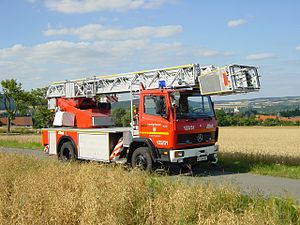
Stige
En stige monteret på en lastbil
En stige er et redskab til at nå enten højere op eller længere ned, på en nem måde. Dette kan fx være hvis man vil op på et tag eller ned i et hul. Stiger er meget brugt blandt håndværkere.